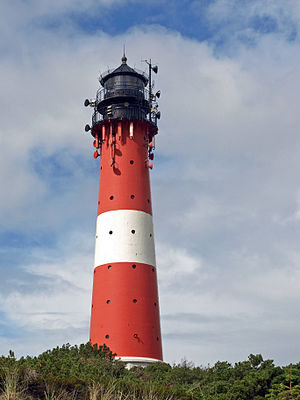
Hørnum Fyr
Hørnum Fyr
Hørnum Fyr er et tysk fyr, beliggende på toppen af en cirka 16 meter høj klit syd for landsbyen Hørnum på friserøen Sild. Selv tårnet er 34 meter høj og består af 600 støbejernsplader, opført på et 3 meter bred betonfundament. Fyrtårnet blev sat i drift i august 1907.